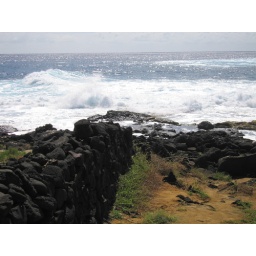
The point where the stone wall enters the sea is South Point: the southernmost point in the United States (take that, Key West).